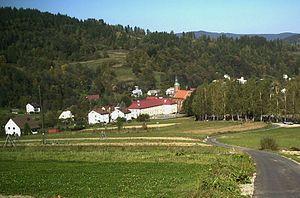
Zamch est un village polonais de la gmina d'Obsza dans le powiat de Biłgoraj de la voïvodie de Lublin dans l'est de la Pologne.